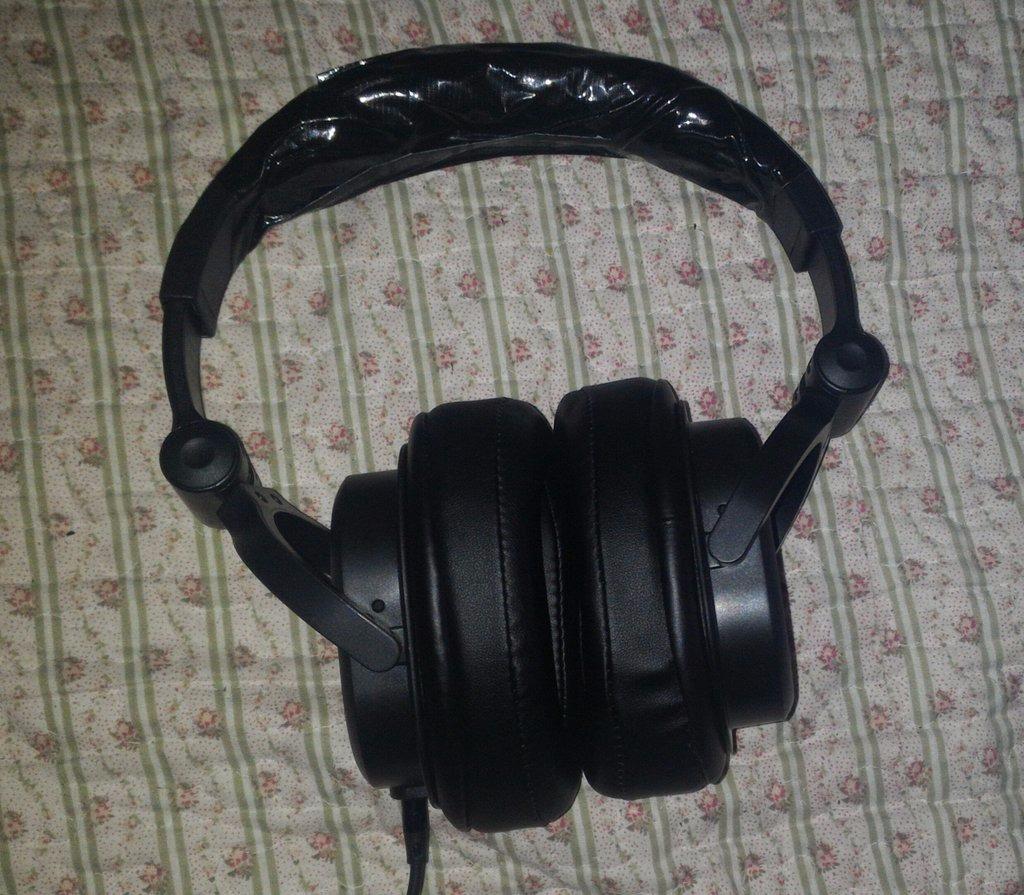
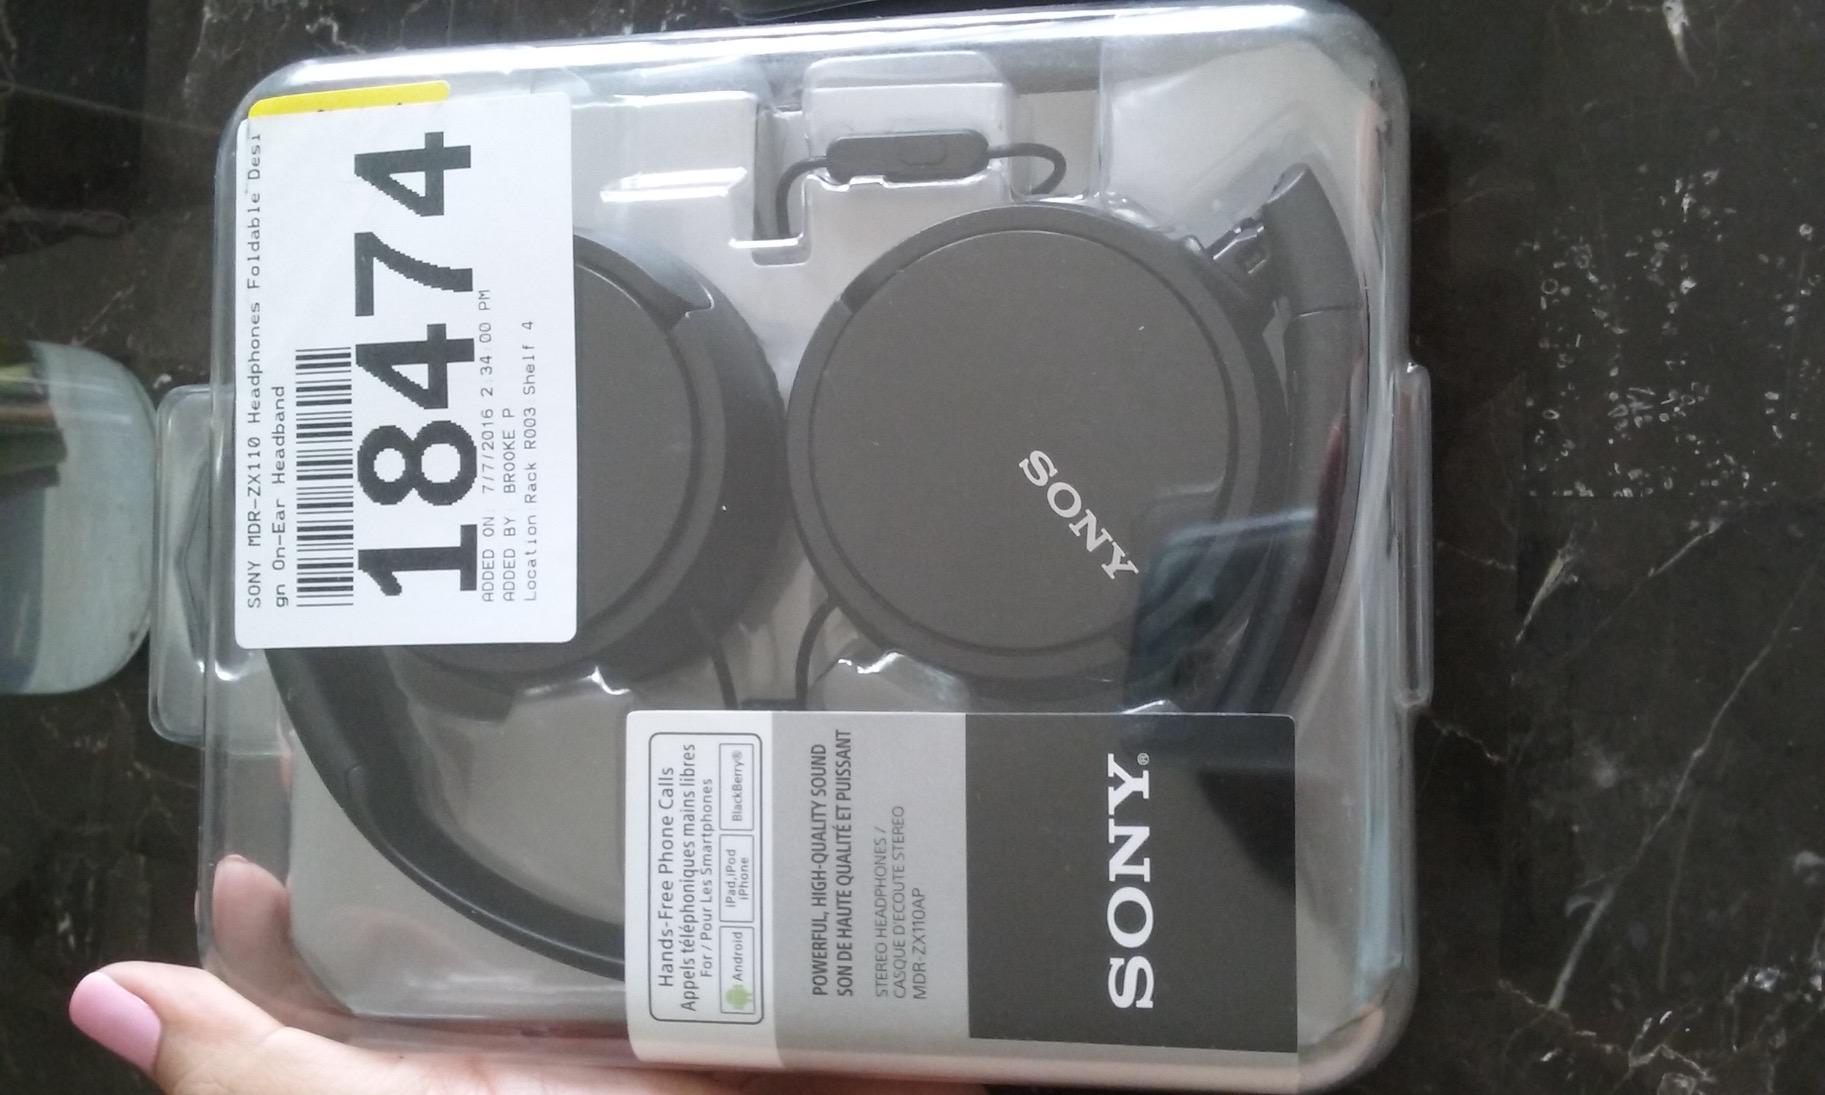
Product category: headphones
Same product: no